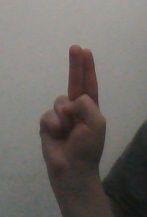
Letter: taa